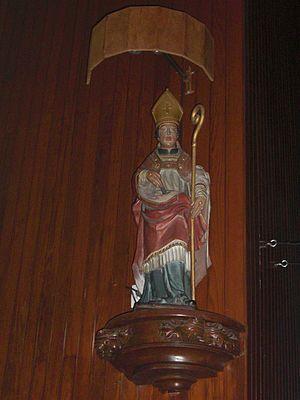
Statue de Saint Léger près de l'autel dans l'église Saint-Léger de Saint-Germain-en-Laye, 17 avril 2013
L'église Saint-Léger est une église catholique située à Saint-Germain-en-Laye au 20 rue de la Maison-Verte. Elle est, avec l'église Saint-Germain, l'une des deux églises paroissiales de la ville. Le curé actuel depuis septembre 2018 est le père Benoit Chevalier.
Léger d'Autun ou Léodegard - francisation du germanique Leudgari, de « leud » et « gari » – Né vers 615 mort vers vers 677-678, était un évêque martyr du VIIᵉ siècle qui a joué un rôle politique important dans les soubresauts de la monarchie mérovingienne finissante. Il est lié aux villes de Poitiers, où se fit sa formation et où se trouvent ses reliques, et d'Autun dont il fut l'évêque, ainsi qu'à la région de Fécamp et à celle de Doullens en Picardie où il est mort. Un concile d'évêques l'a proclamé Saint en 681 et l'Église catholique romaine célèbre sa fête le 2 octobre.